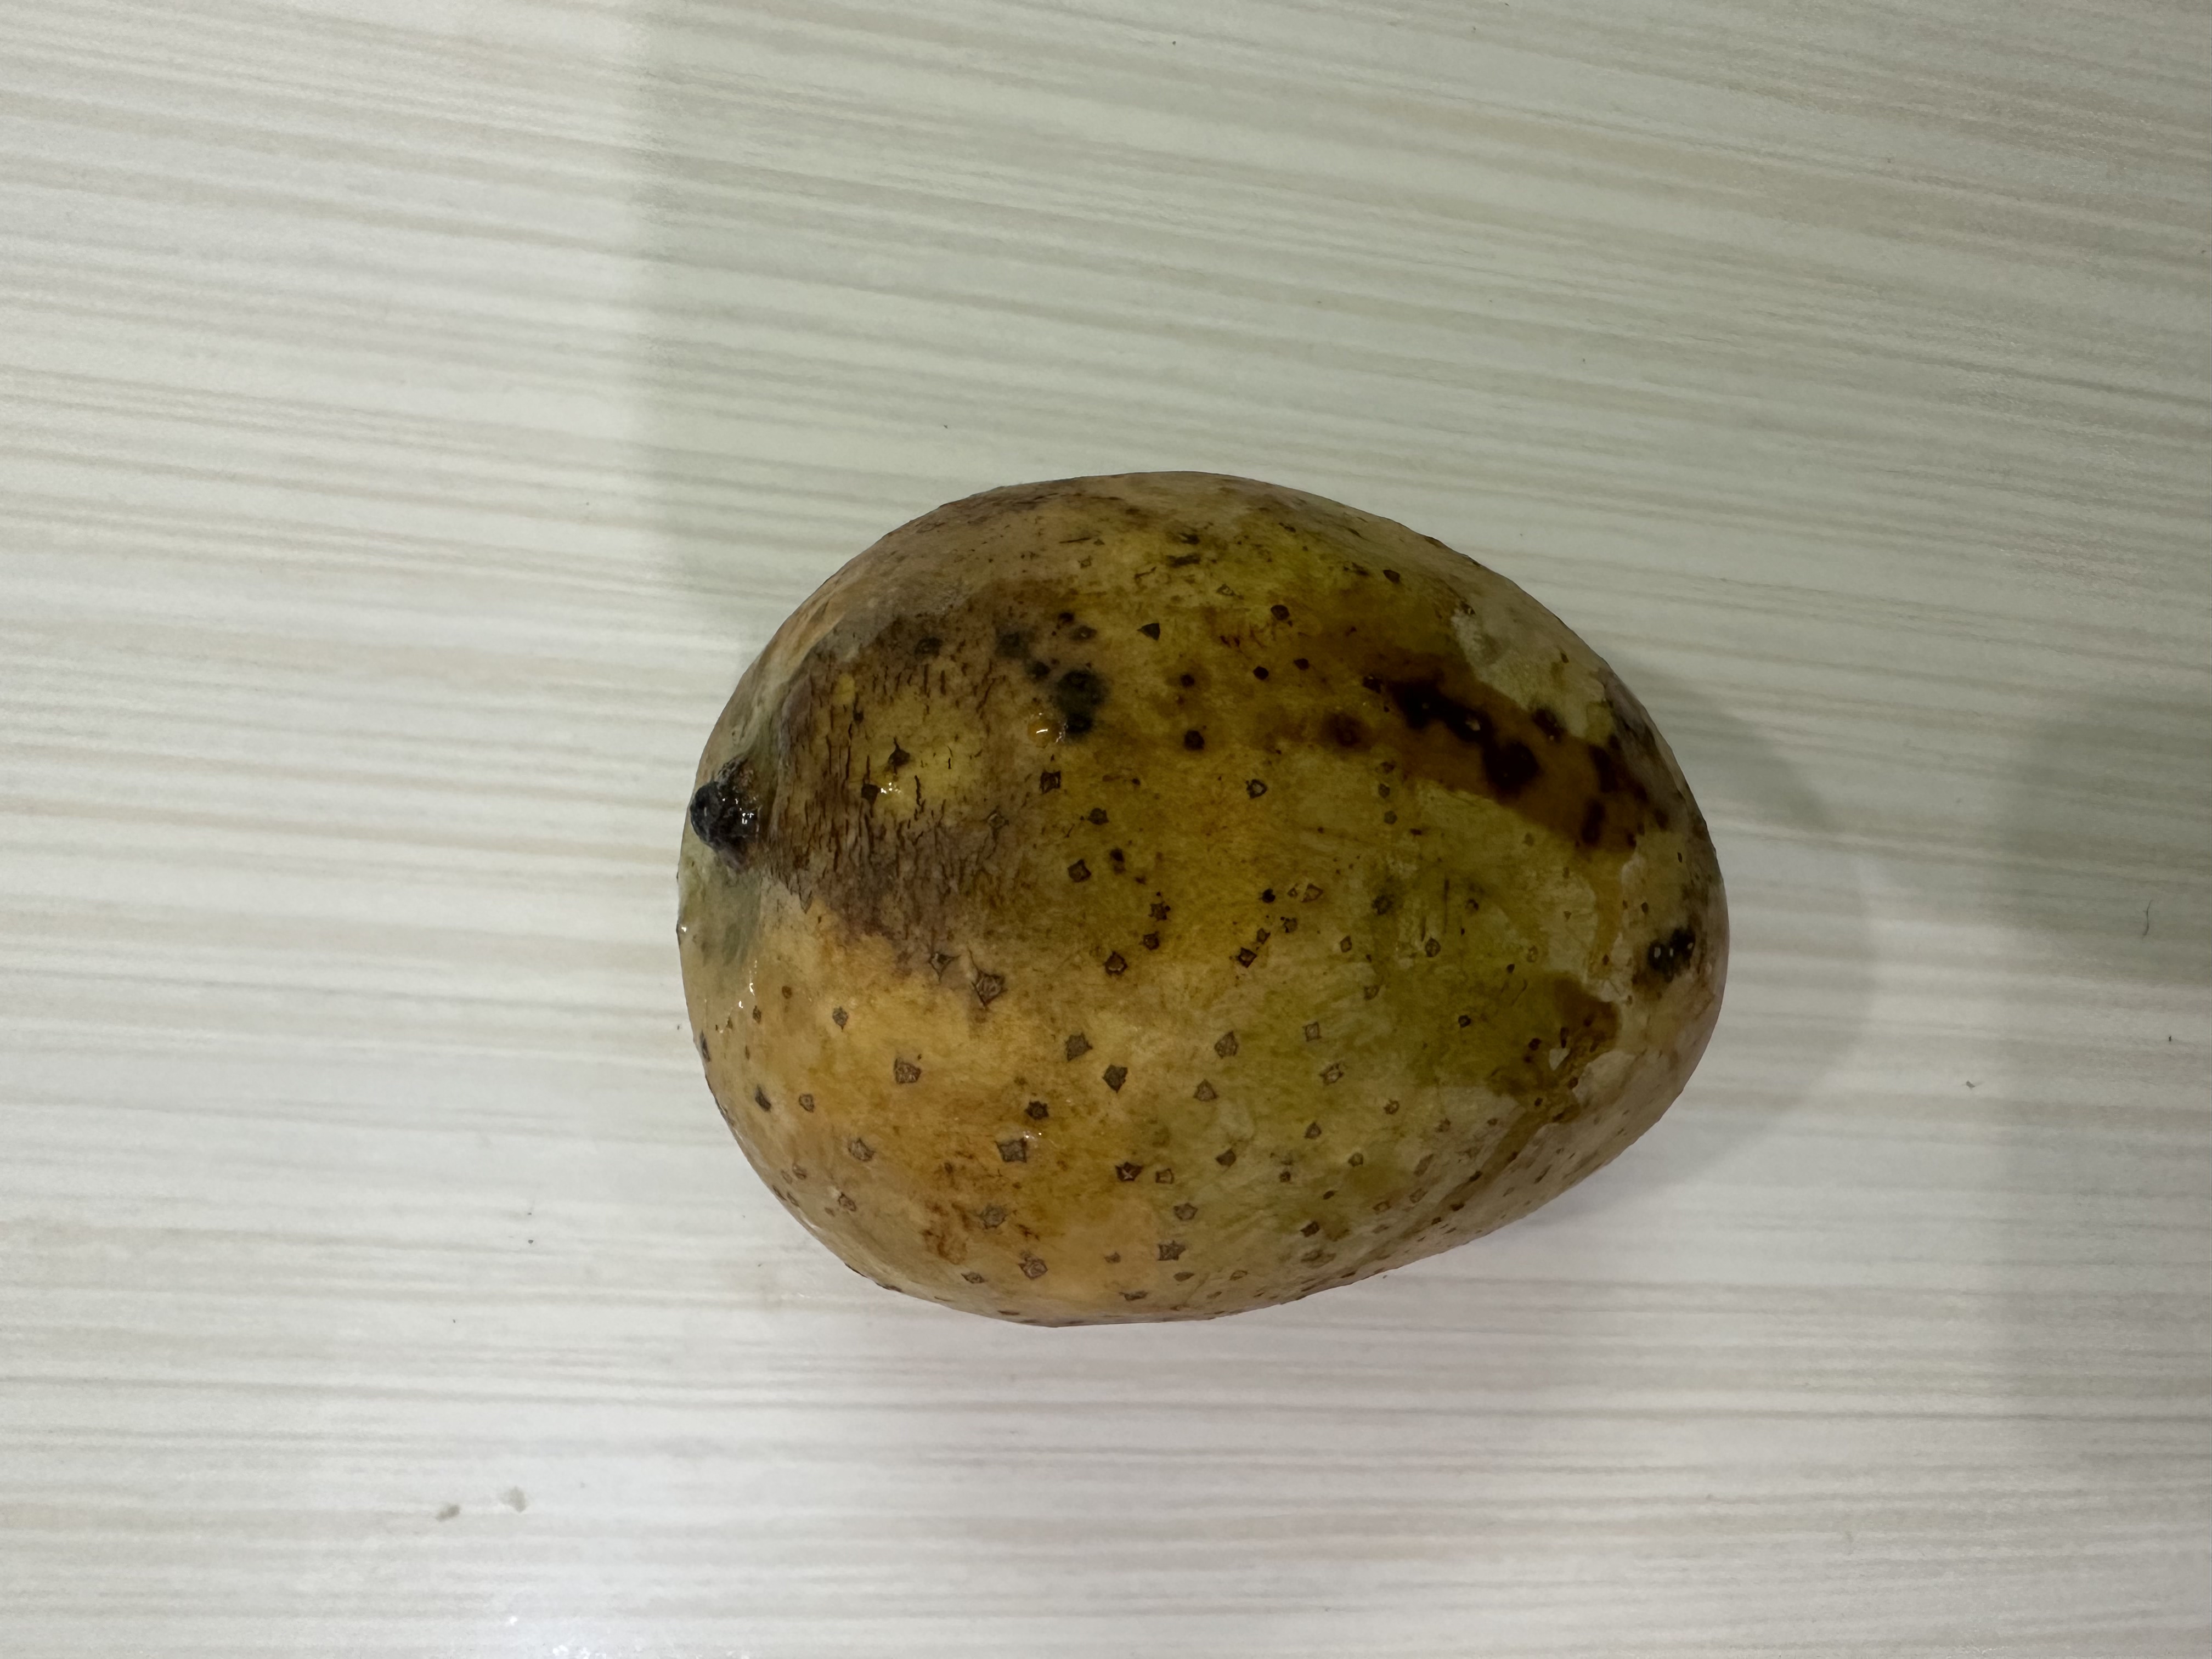
Mango variety: Langra